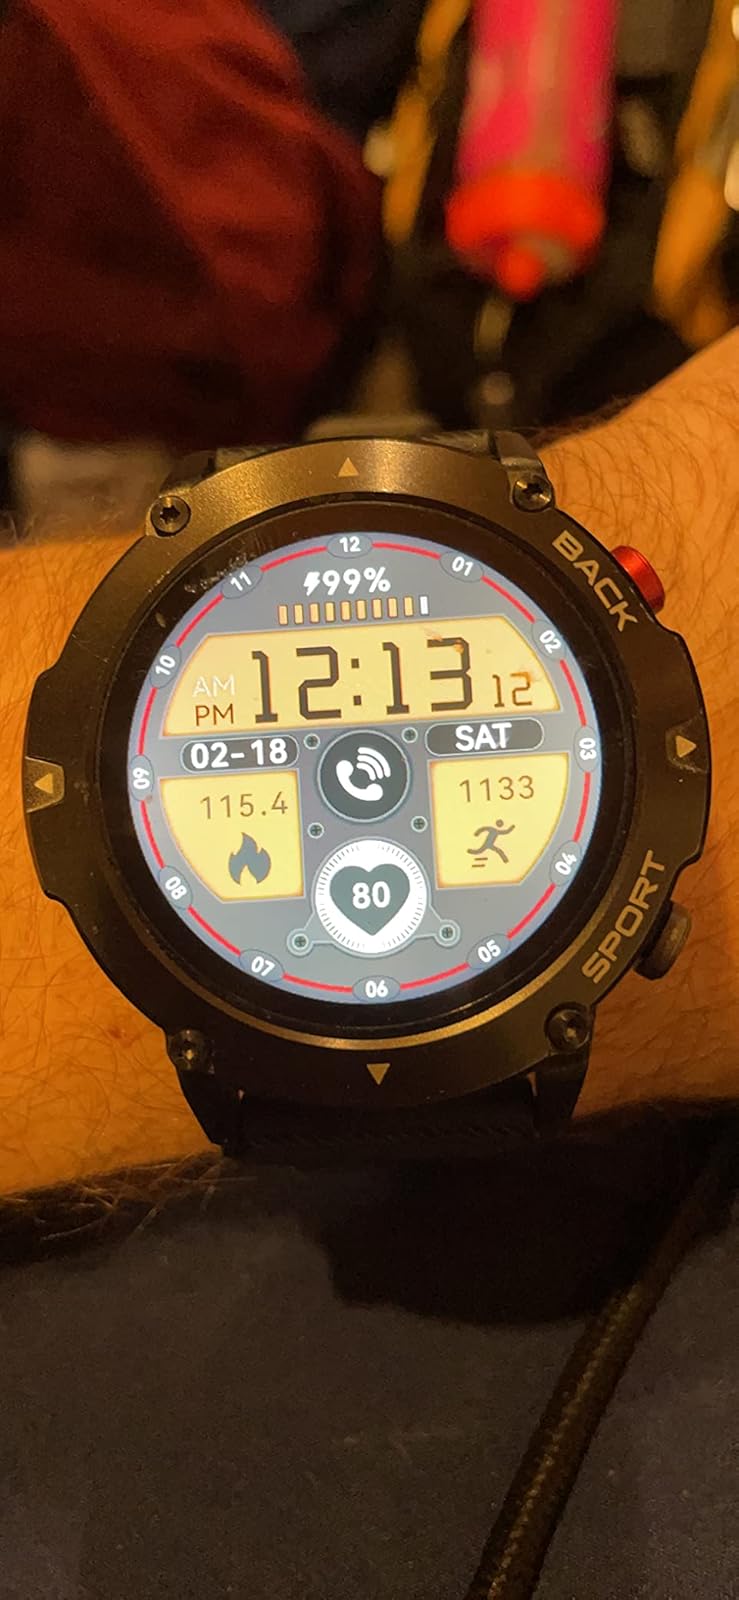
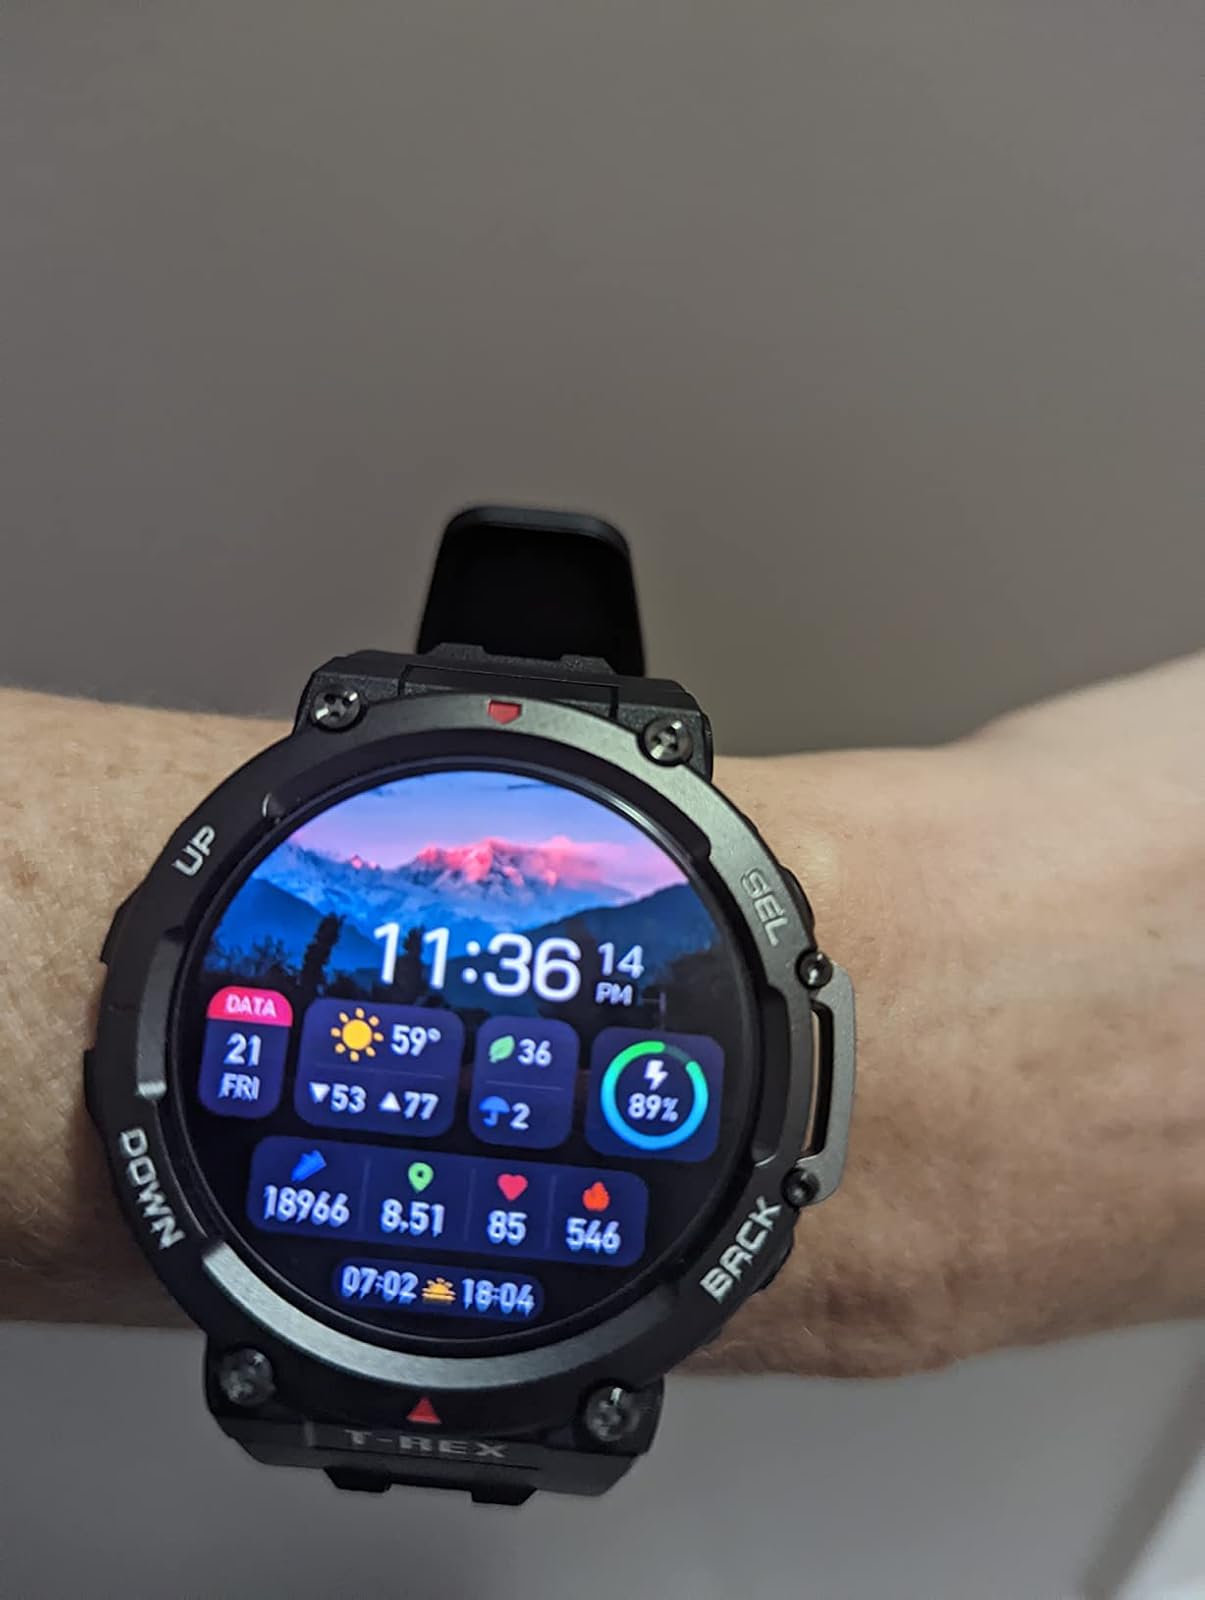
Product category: smartwatch
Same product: no